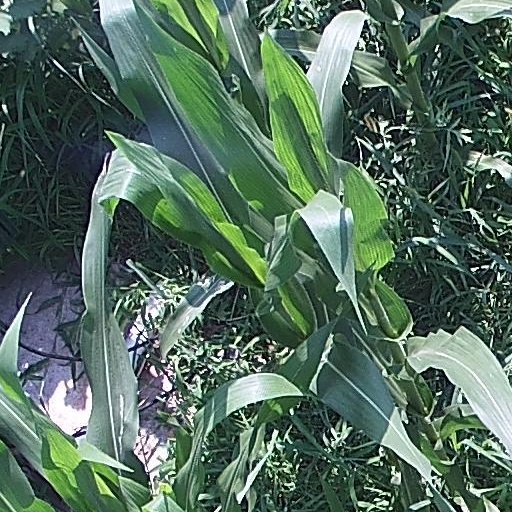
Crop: maize; corn